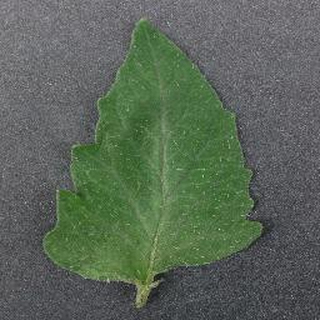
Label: healthy_tomato